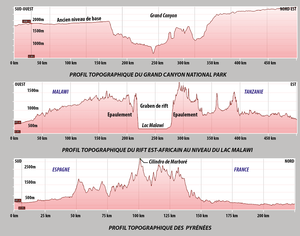
Un profil topographique ou coupe topographique est une méthode de représentation du relief. Contrairement à une carte topographique, un profil topographique est un graphique affichant l'altitude en ordonnée pour tout point d'un segment choisit sur une carte. Une série de profils parallèles, pris à intervalles réguliers sur une carte, peut être combinée pour fournir une vue tridimensionnelle plus complète.